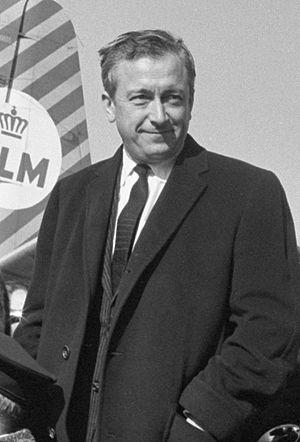
Robert Dhéry en promotion pour le film ""La belle américaine"" aux Pays-Bas. Libre de droits
Robert Dhéry, de son vrai nom Robert Fourrey, est un acteur, metteur en scène, dramaturge et réalisateur français, né le 27 avril 1921 à La Plaine Saint-Denis et mort le 3 décembre 2004 à Paris 19ᵉ.
Vos gueules, les mouettes ! est un film français, réalisé par Robert Dhéry, sorti en 1974. Il s'agit de son sixième et dernier film en tant que réalisateur et acteur. Le film est librement inspiré de la comédie musicale éponyme, créée par Robert Dhéry, Colette Brosset et Françoise Dorin, et présentée au théâtre des Variétés en 1971.